Truckers (2013 TV series)

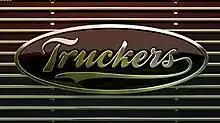

Truckers is a British drama television series first broadcast on BBC One on 10 October 2013. The series is about Britain through the lives of truck drivers working in Nottingham, and was written by William Ivory.